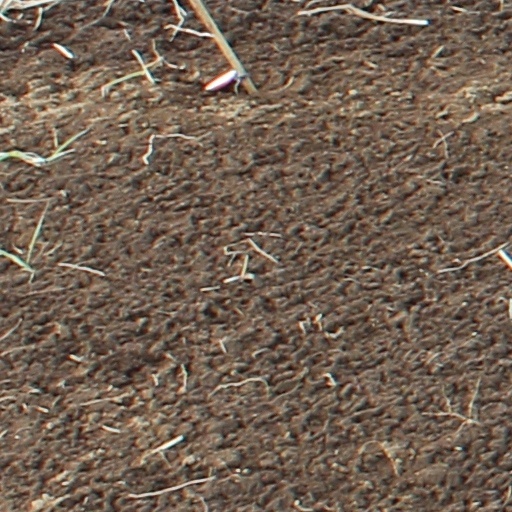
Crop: wheat